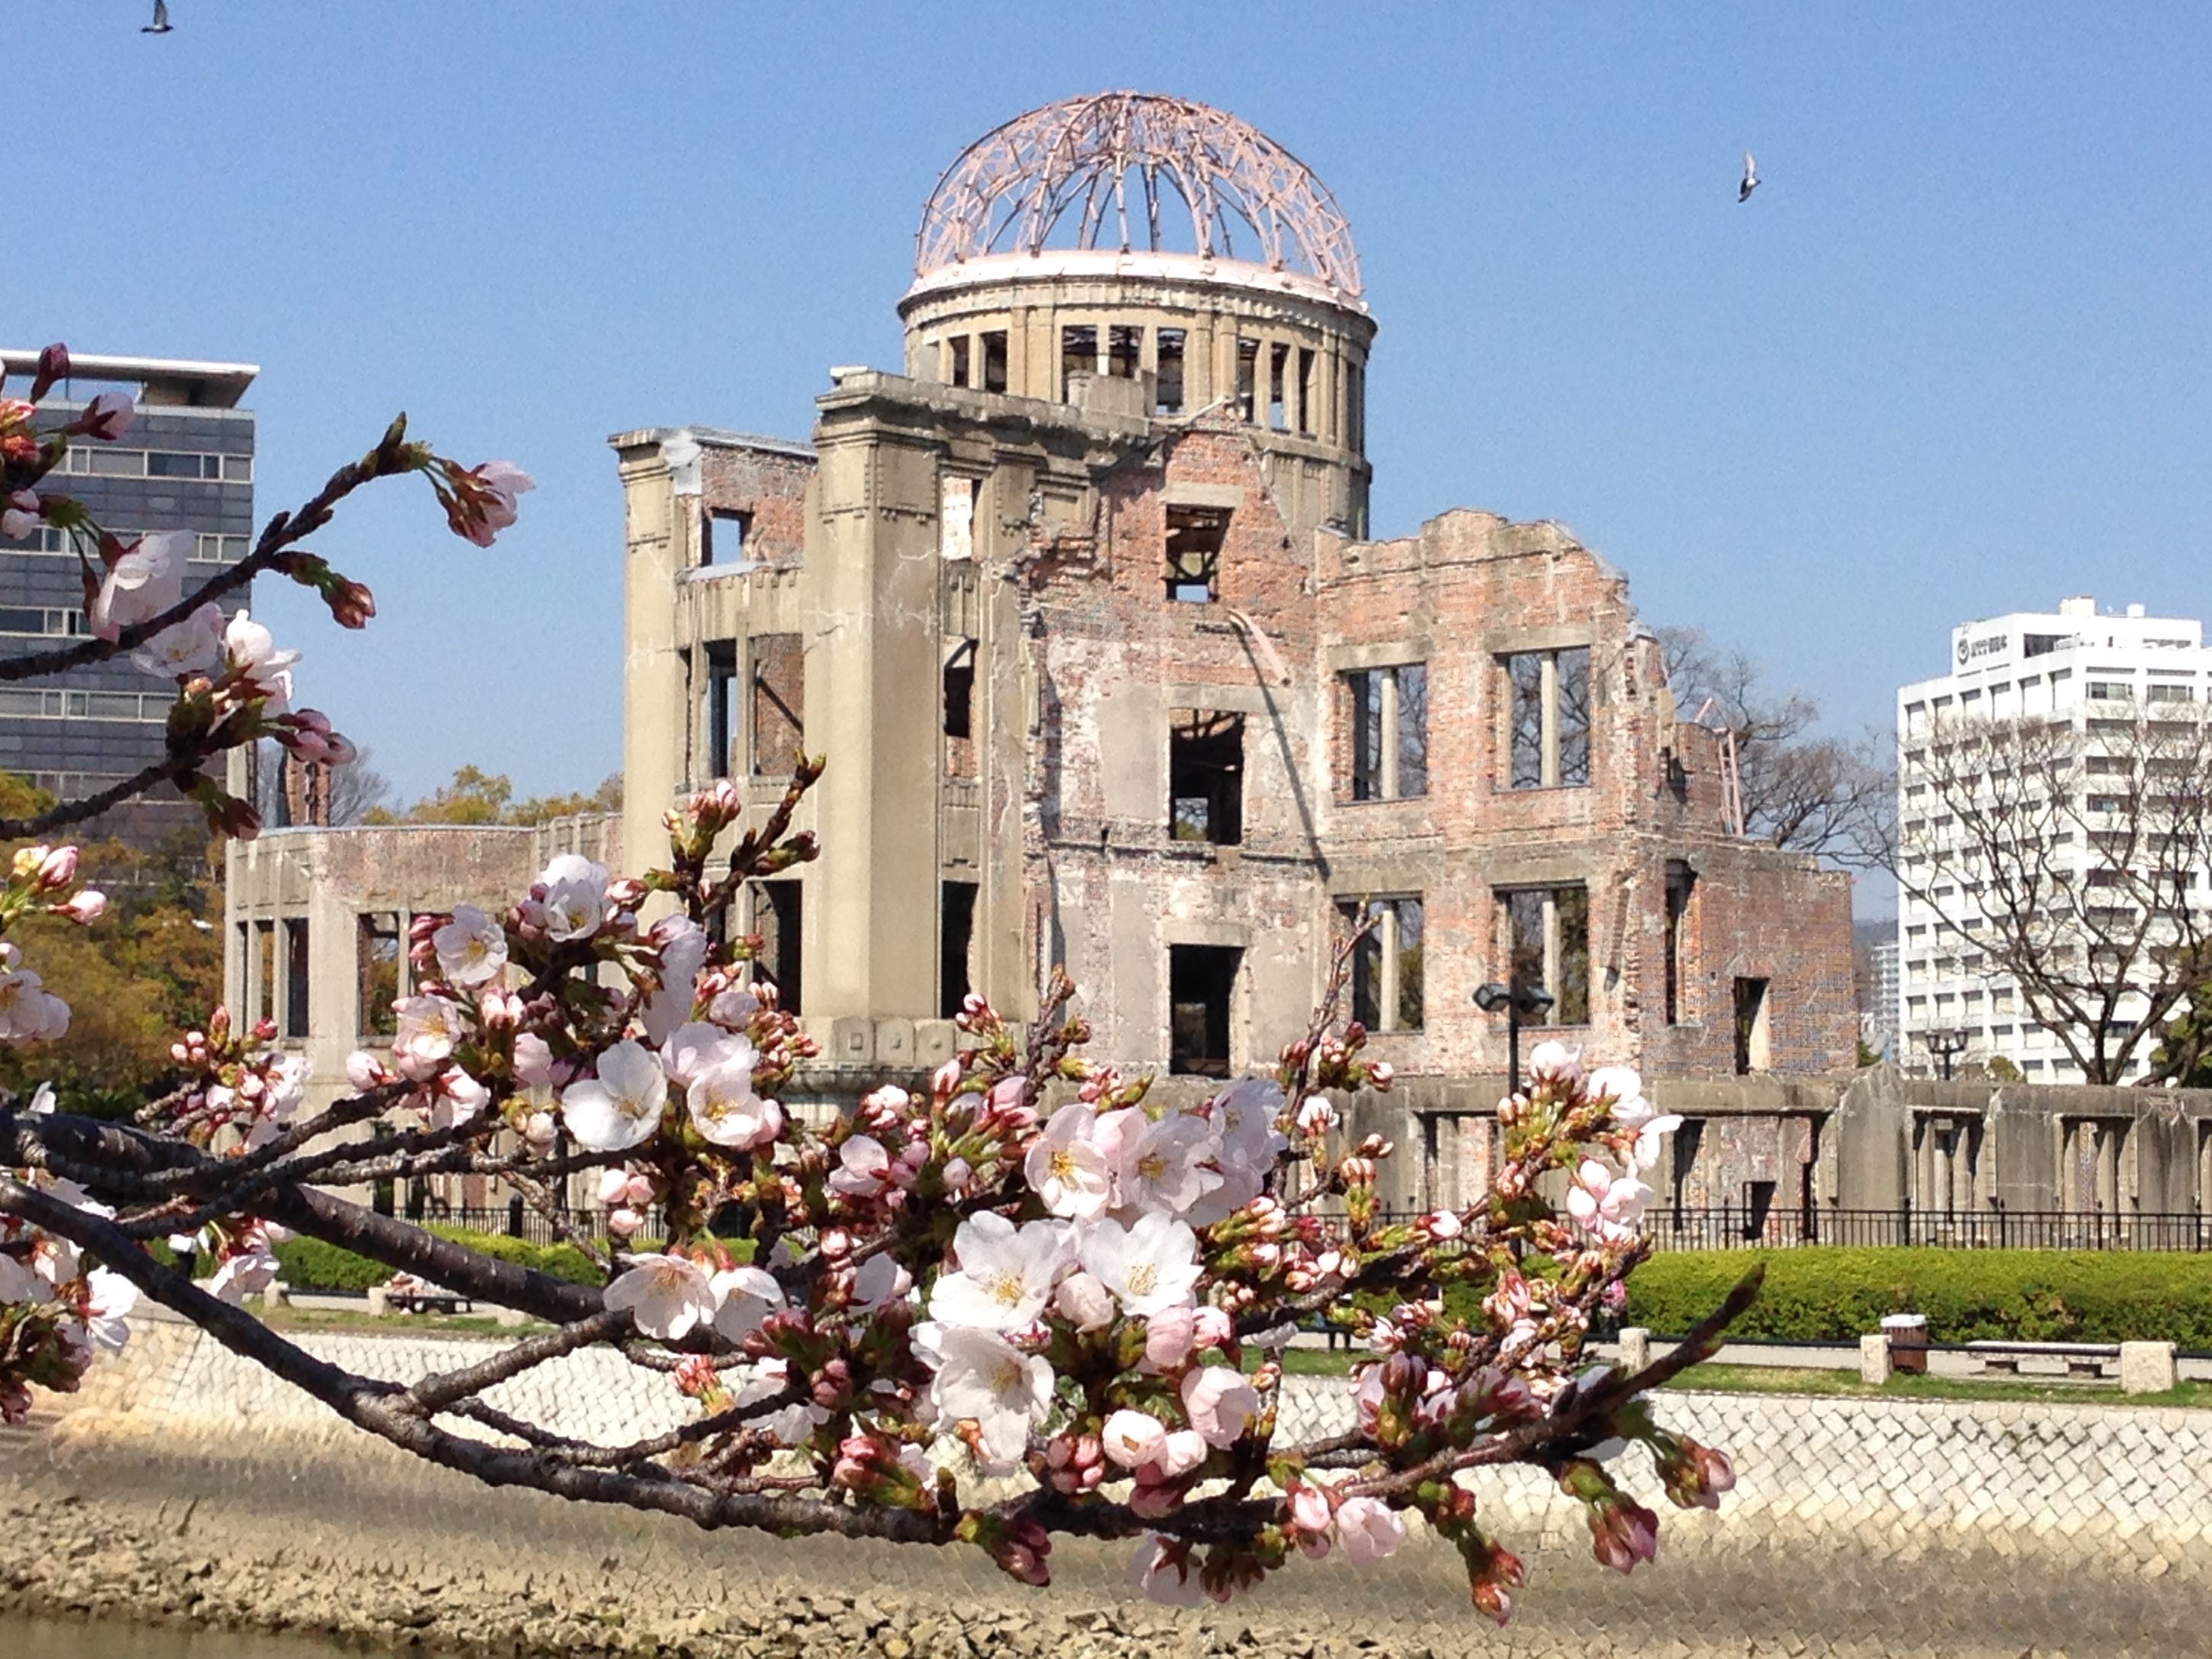
town, palace, plaza, peace, landmark, japan, hiroshima, town square, sakura, cherry, cherry blossoms, ancient history, a bomb dome